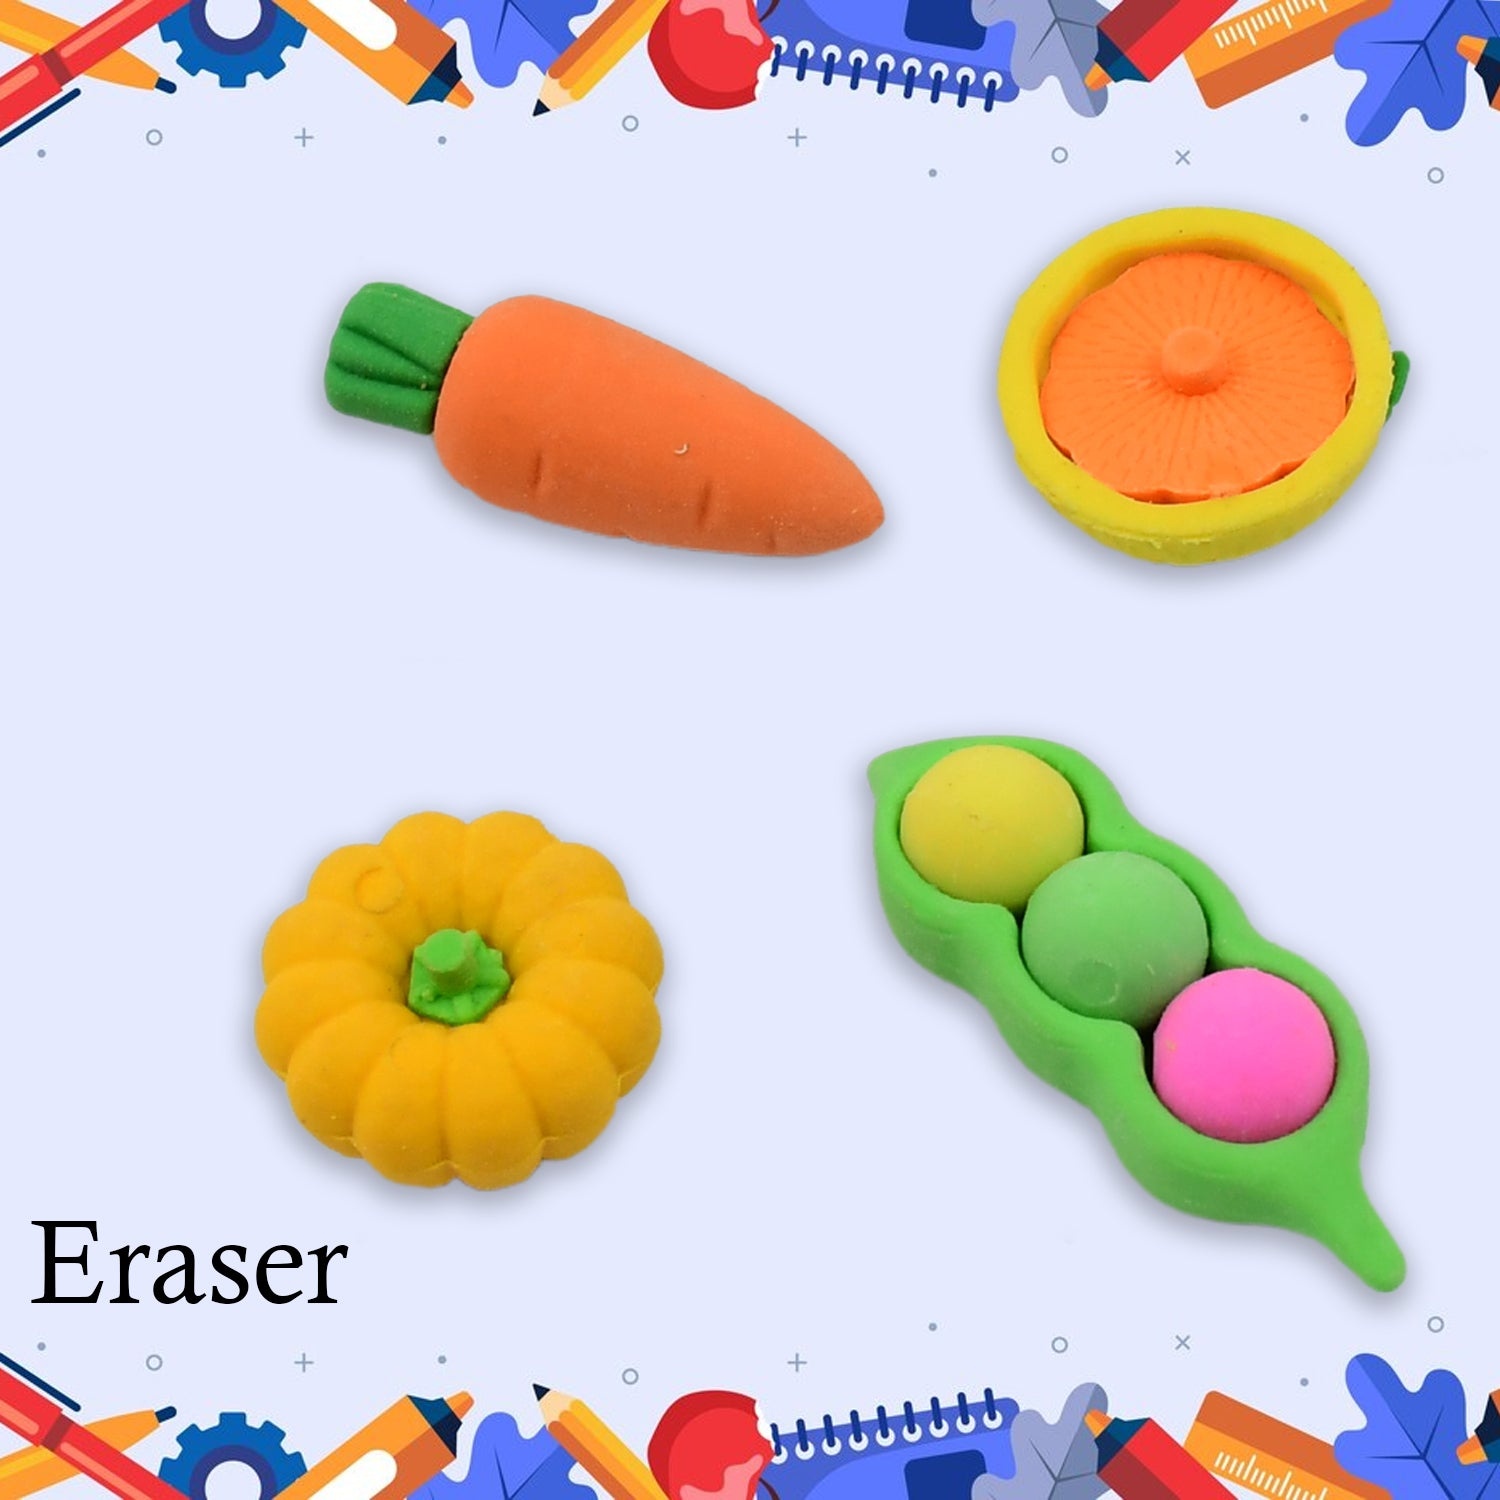
Mix Design Fancy & Stylish Colorful Erasers (1 Set / 4 Pc Set)
Mix Design Fancy & Stylish Colorful Erasers for Children Different Designs & Mix, Eraser Set for Return Gift, Birthday Party, School Prize (1 Set / 4 Pc Set) Description:- These erasers can be a part of kid's skill development of colours and shapes. The kit is completely safe for kids. All the items present in the kit have smooth edges and are perfectly sized for kids to hold. Beautiful 3D Erasers for Gift Purposes. These kids erasers work on any type of paper, which is fun stationery for kids, it can be used to help kids get rid of writing mistakes and teach them good homework habits. Random Design Mix will be Sent. High-quality erasers that don't smudge: These erasers for kids are smooth and don't leave stains behind. Wide range of cute erasers to collect: From cupcakes to ice cream cones, this set has all your favorite dessert characters. Easy to carry in backpacks or school bags: These erasers are lightweight and small, making them perfect for on-the-go adventures! 3D Fancy Colorful Erasers kit is the best return gift options for children, School prize, birthday gifts. All the items in the kit are completely useful. Gifting this multipurpose stationary set to your favourte kid will be a wonderful delight. Dimension:- Volu. Weight (Gm) :- 36 Product Weight (Gm) :- 33 Ship Weight (Gm) :- 36 Length (Cm) :- 8 Breadth (Cm) :- 8 Height (Cm) :- 2
Brand: Mitexx
Category: Office Supplies > General Office Supplies > Erasers